Rick O'Connell

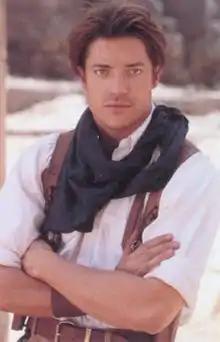
Brendan Fraser as Rick O'Connell in "The Mummy" (1999)

Richard "Rick" O'Connell is a fictional character and the main protagonist of the second incarnation of "The Mummy" franchise. He is portrayed by Brendan Fraser. Fraser reprised the role of O'Connell in "The Mummy Returns" released in 2001, and in "" from 2008.